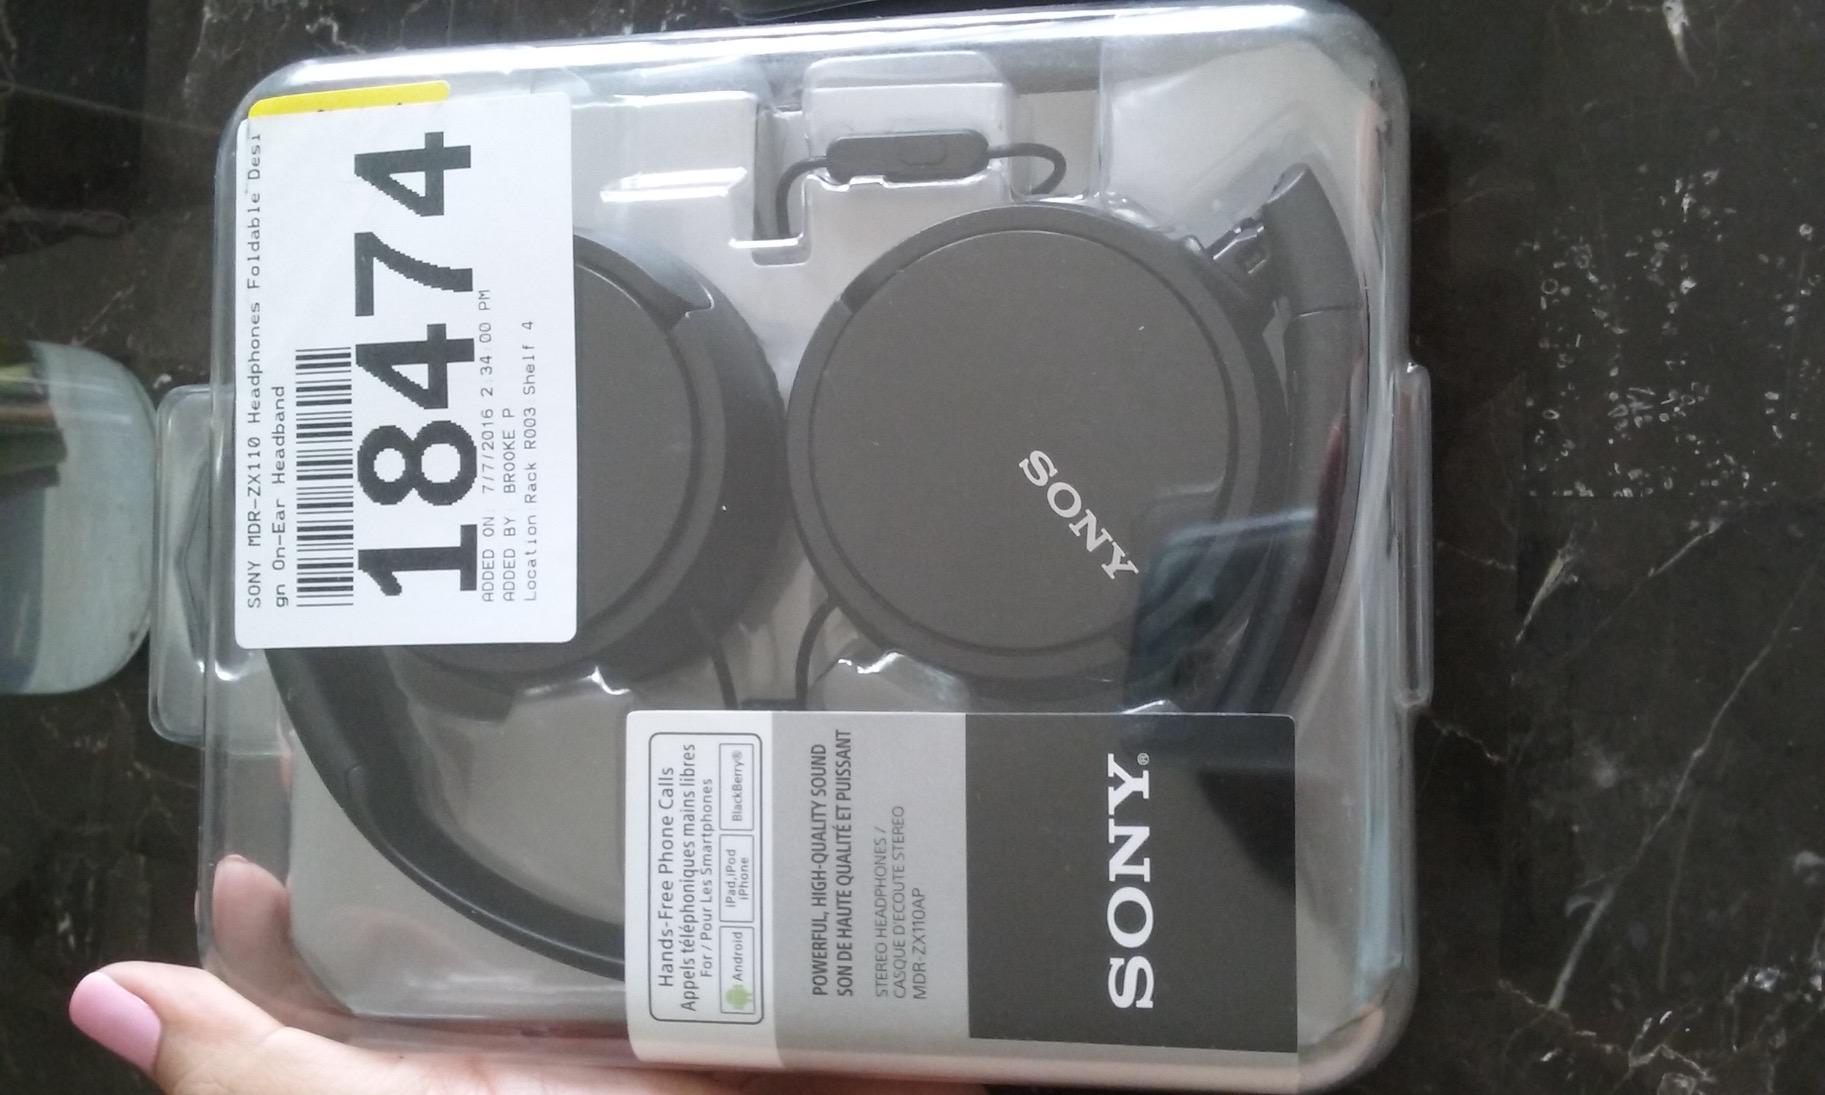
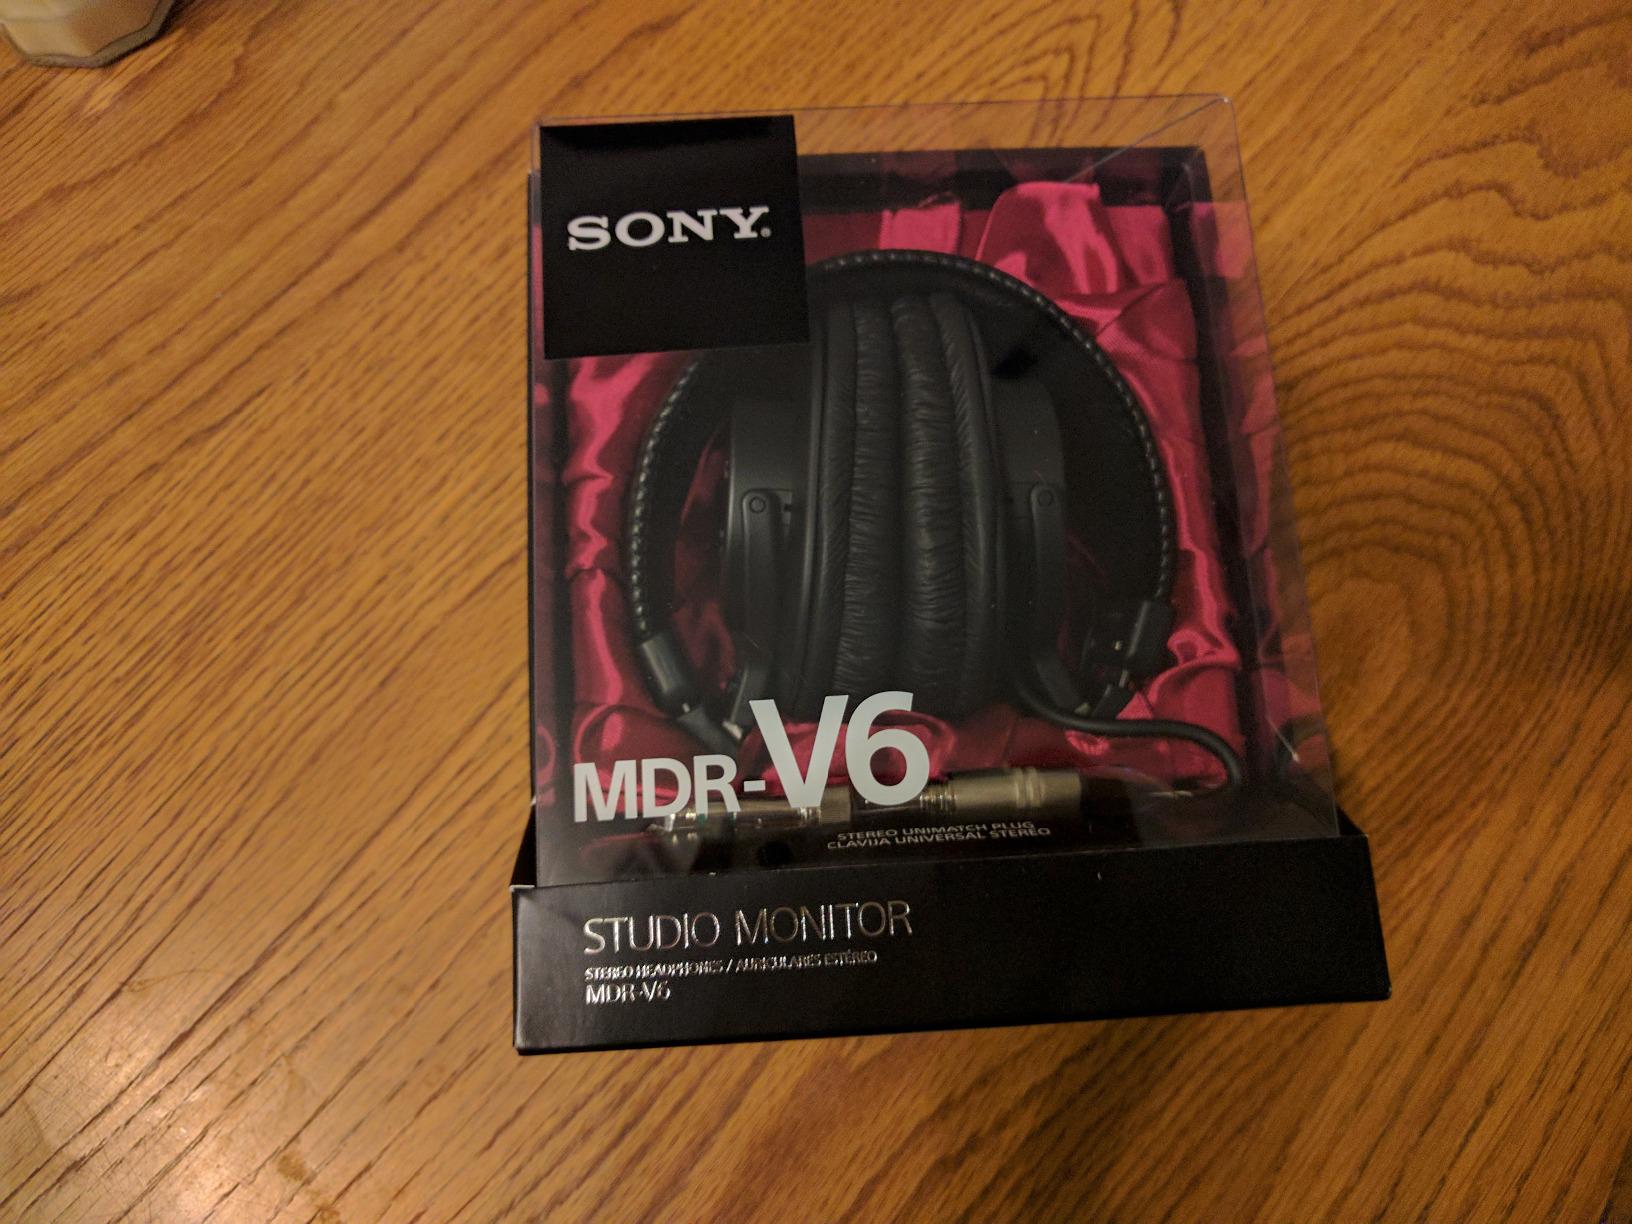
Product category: headphones
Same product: no